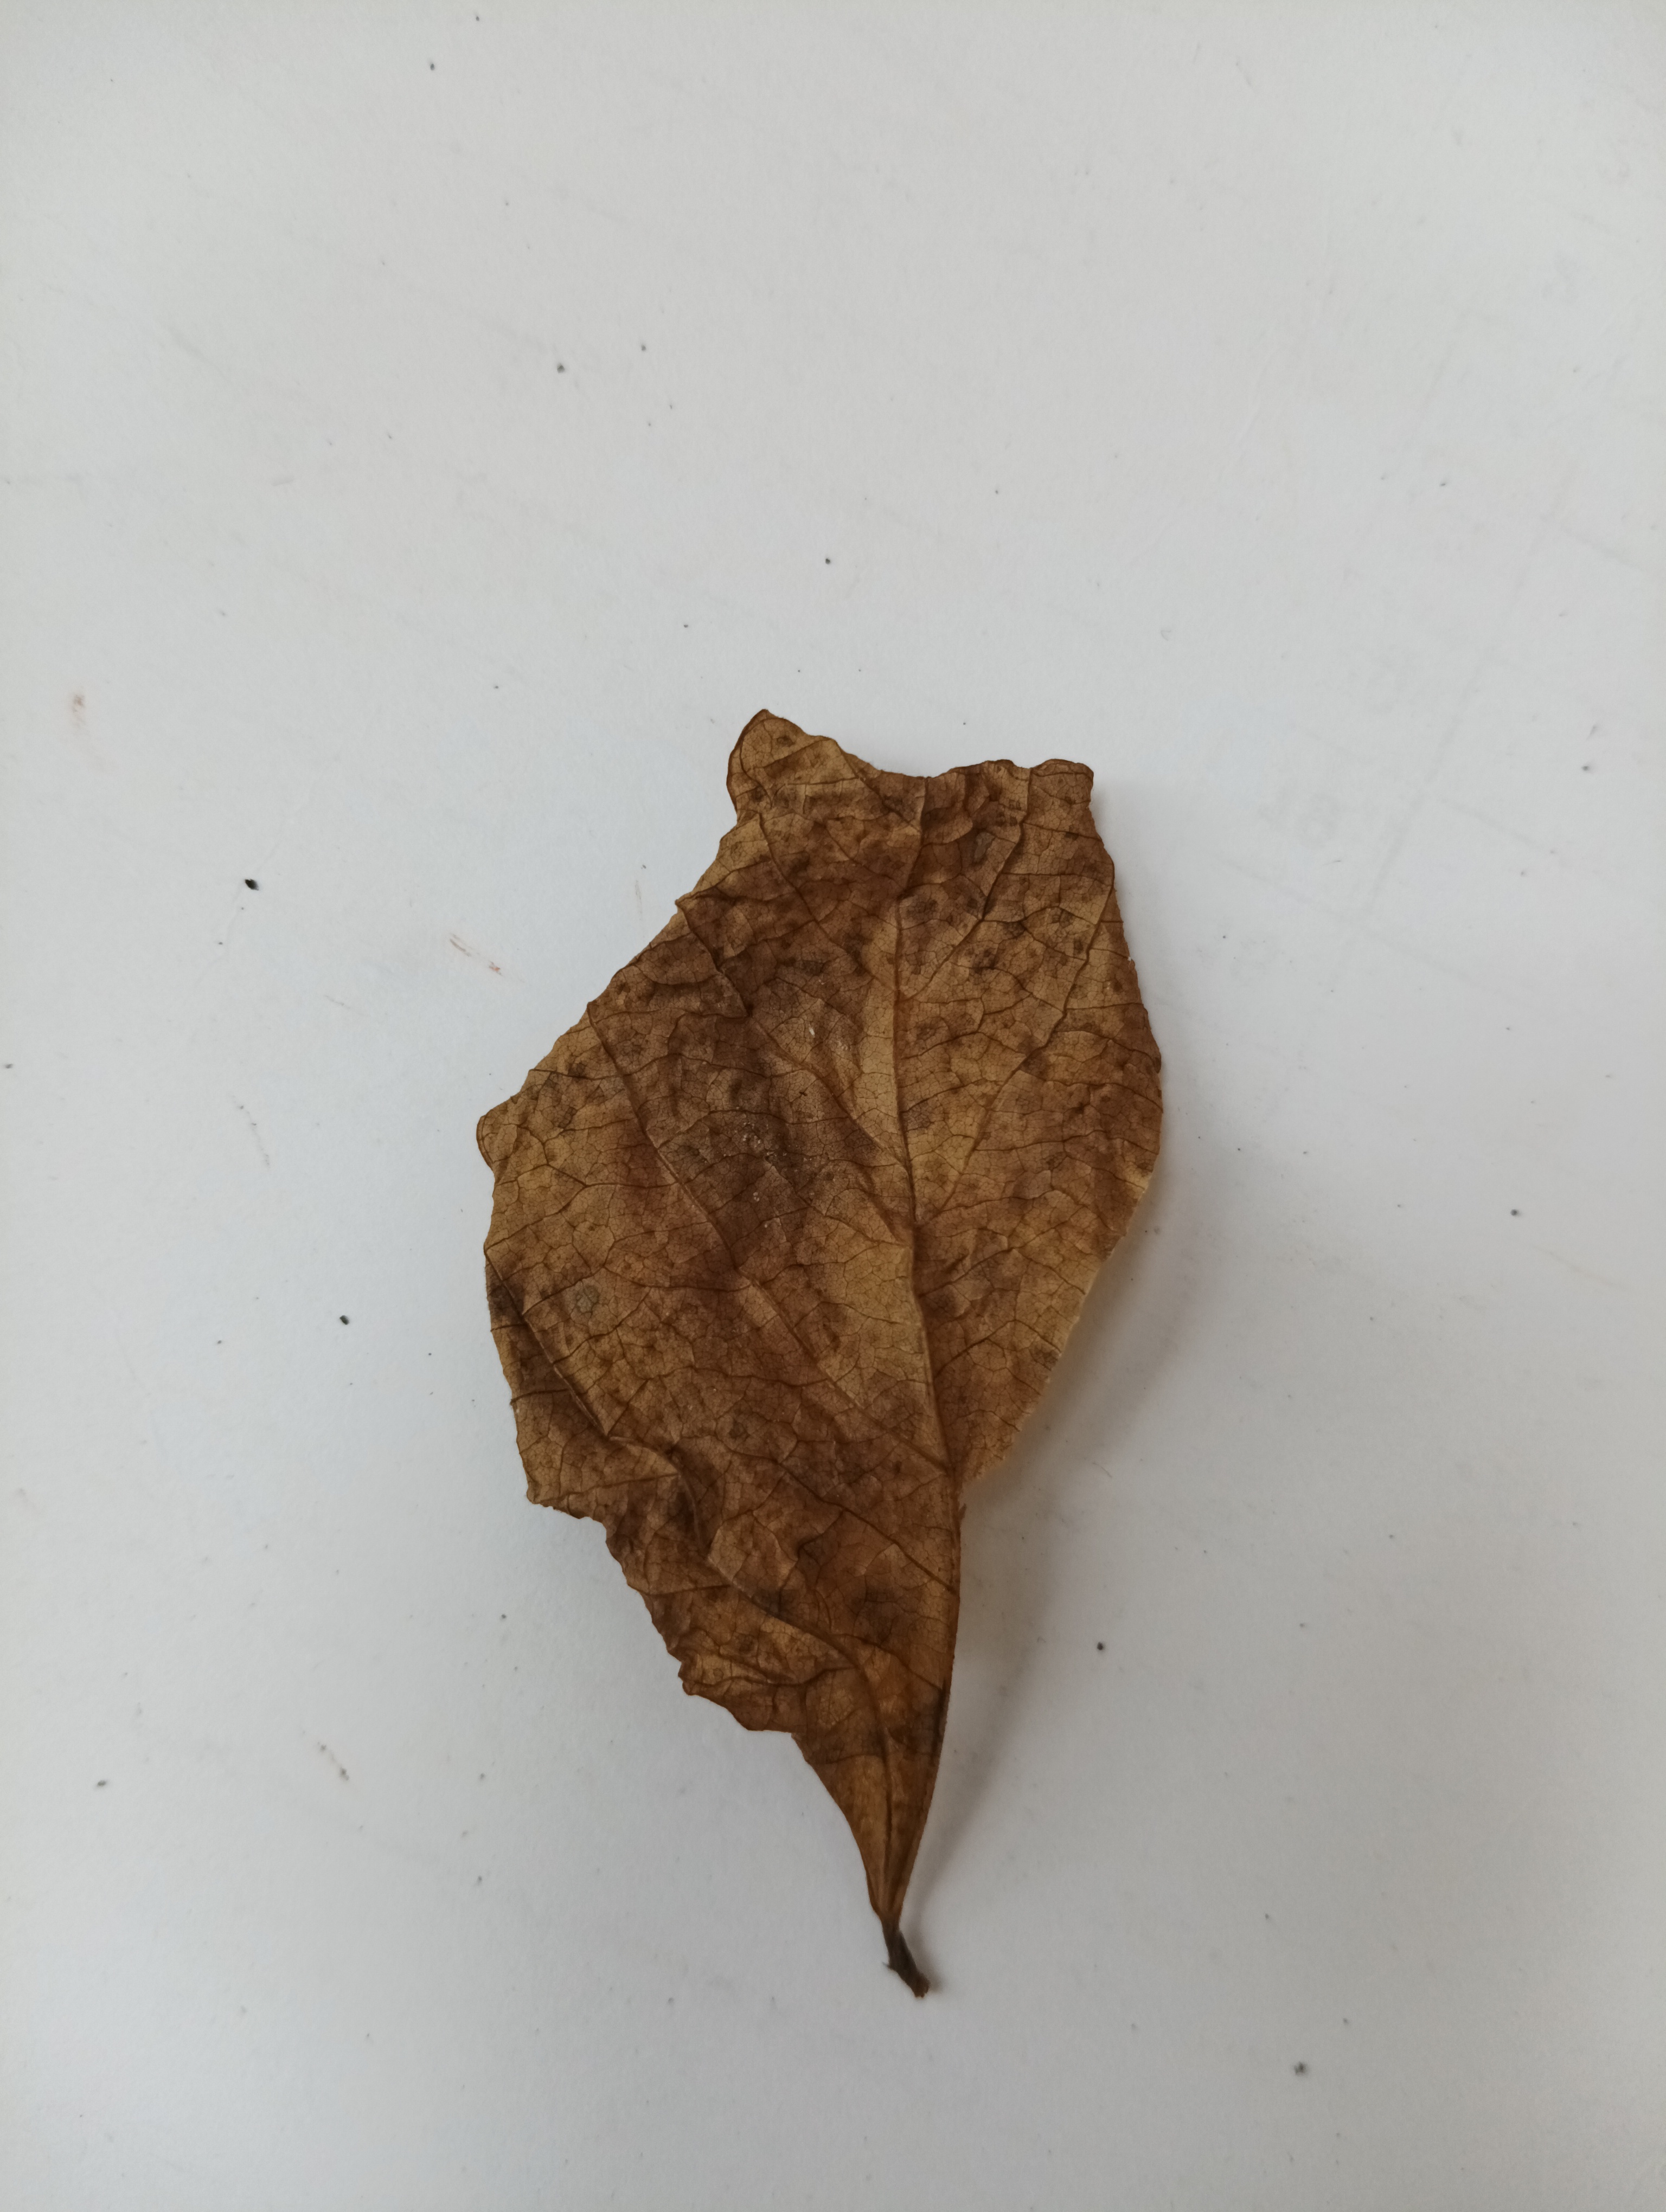
Label: Dry_leaf